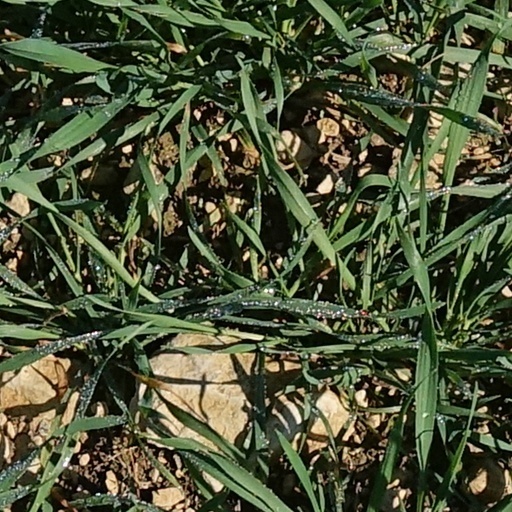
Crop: wheat